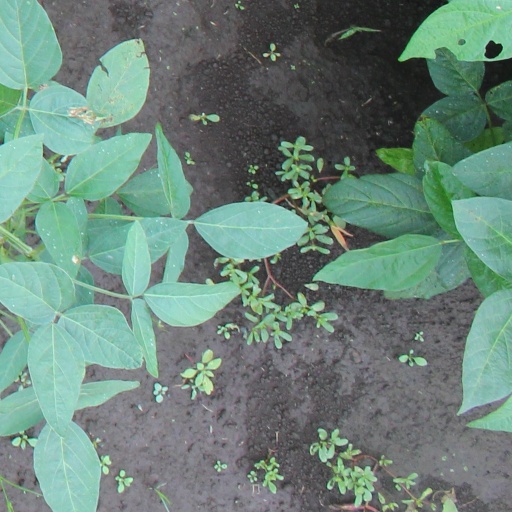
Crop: soybean